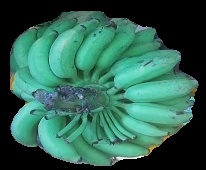
Variety: elakki-bale
Grade: grade2